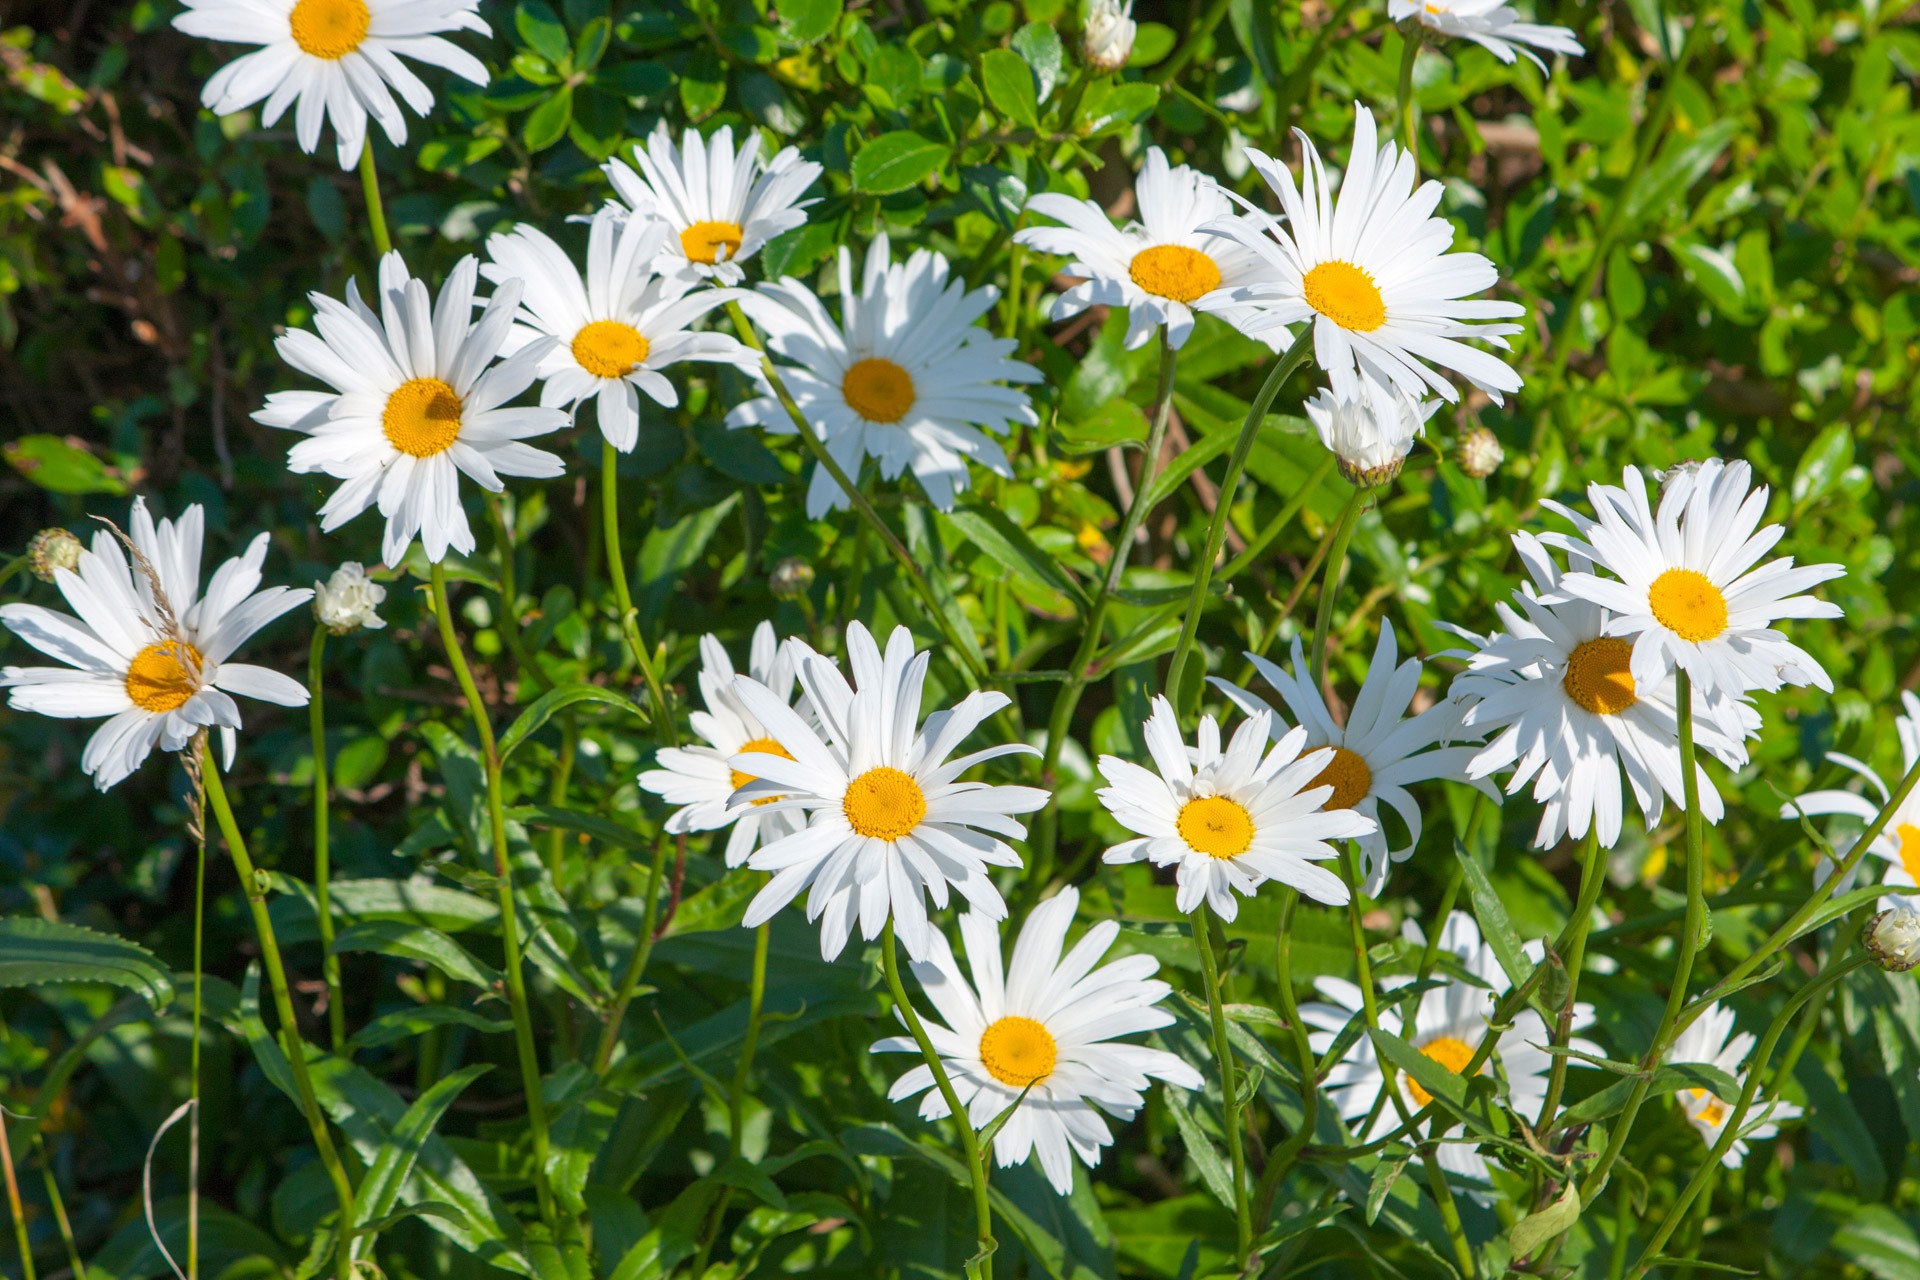
nature, plant, white, meadow, flower, petal, photo, floral, daisy, green, botany, flora, plants, wildflower, flowers, background, aster, daisies, image, pretty, flowering plant, daisy family, oxeye daisy, annual plant, land plant, chamaemelum nobile, marguerite daisy